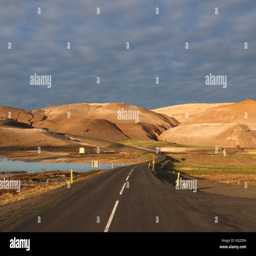
on the road up to the mountains